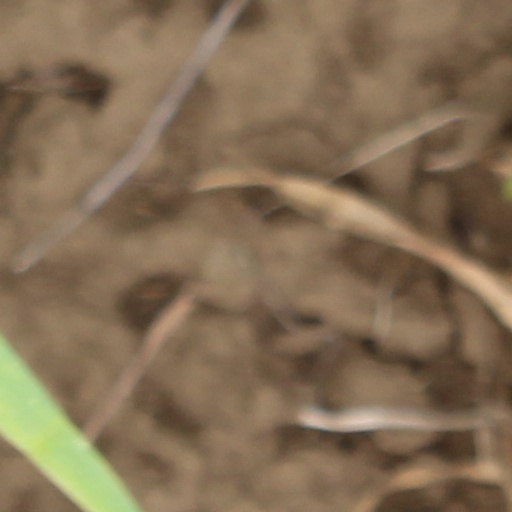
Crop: wheat